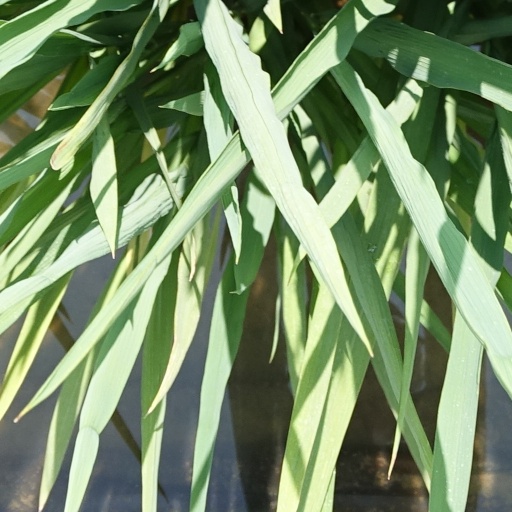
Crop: rice